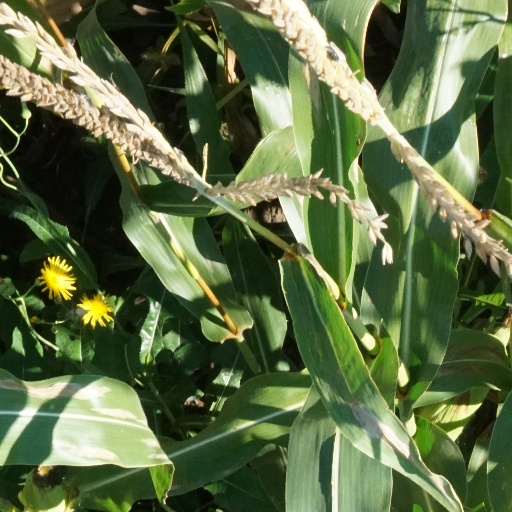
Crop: maize; corn